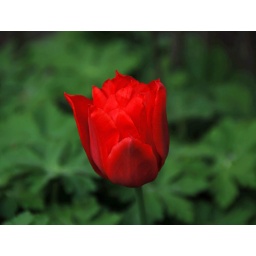
A very red tulip below our balcony